Virgínia Quaresma

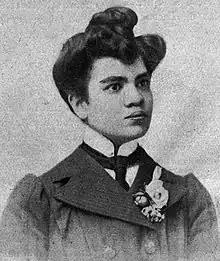
Quaresma, "Almanaque das Senhoras", 1920

Virgínia Sofia Guerra Quaresma (28 December 1882 – 26 October 1973) was the first woman to take up professional journalism in Portugal and was one of the first women graduates from the Faculty of Arts of the University of Lisbon. She was openly lesbian, in a time when society dictated that sexual orientation be hidden, and a feminist, who advocated for full equality between men and women. In her coverage of a sensational murder case in Brazil, she brought the issue of violence against women to the forefront. In the 1930s, she relocated permanently to Brazil, but traveled internationally with her work. A street was renamed in her honor in the Belém neighborhood of Lisbon, and in 2010, she was honored with a stamp bearing her likeness, along with other women.